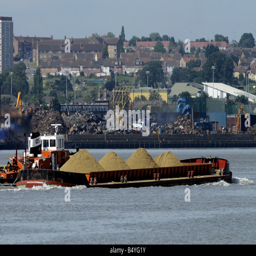
tug and barge at person